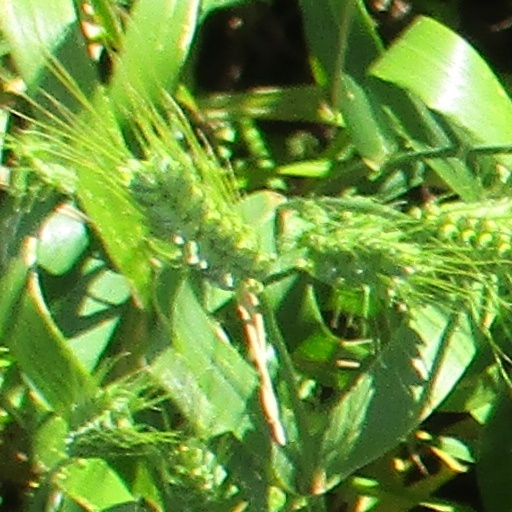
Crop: wheat